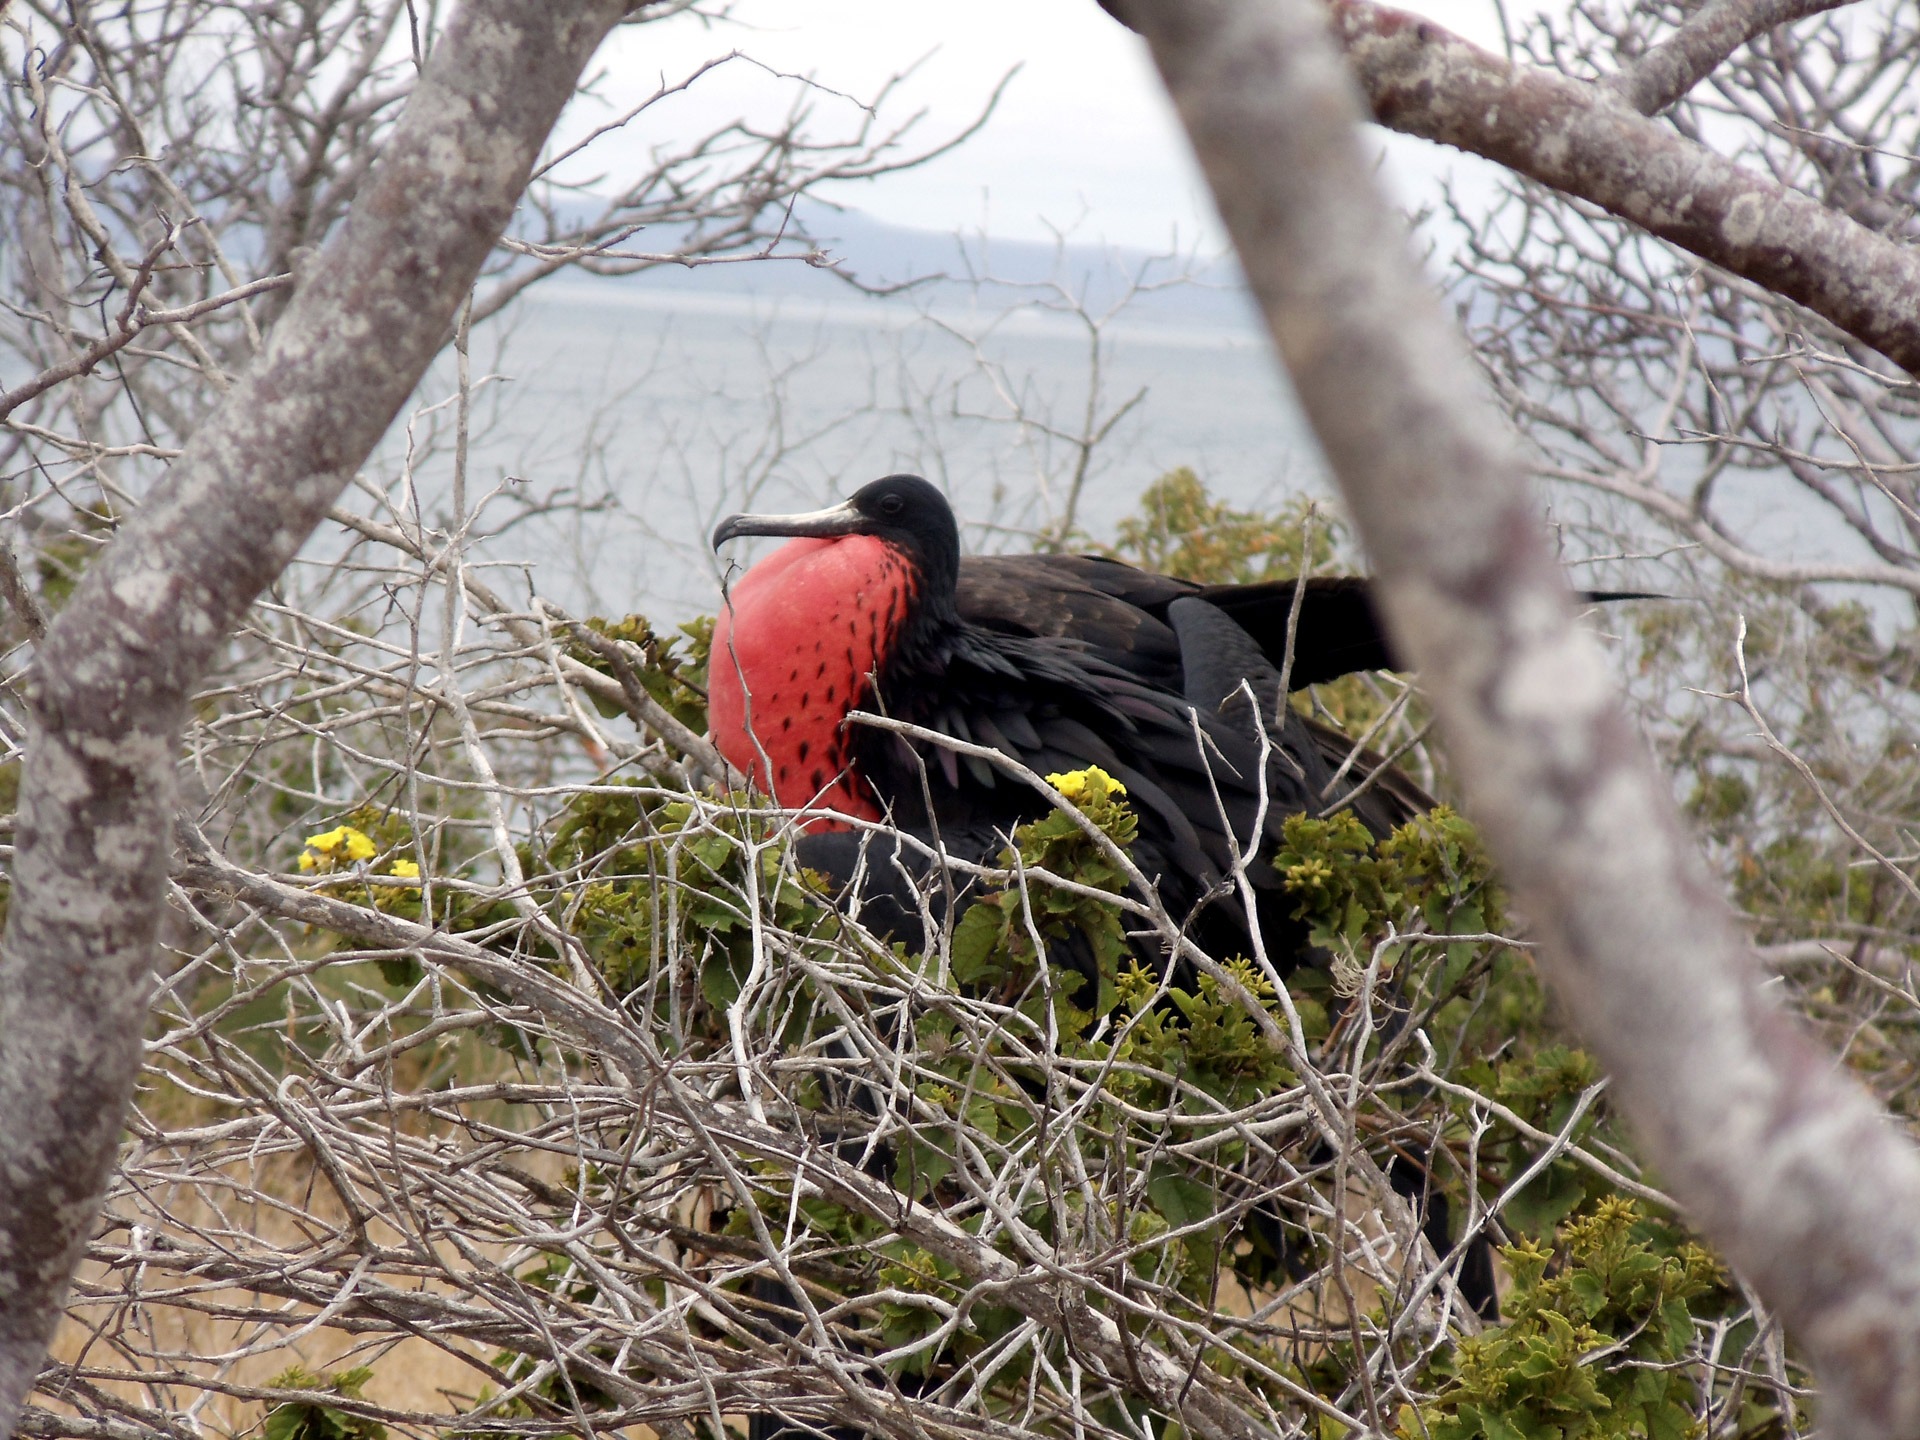
tree, branch, bird, flower, wildlife, spring, tropical, island, fauna, marine, mate, islands, frigate, mating, ecuador, galapagos